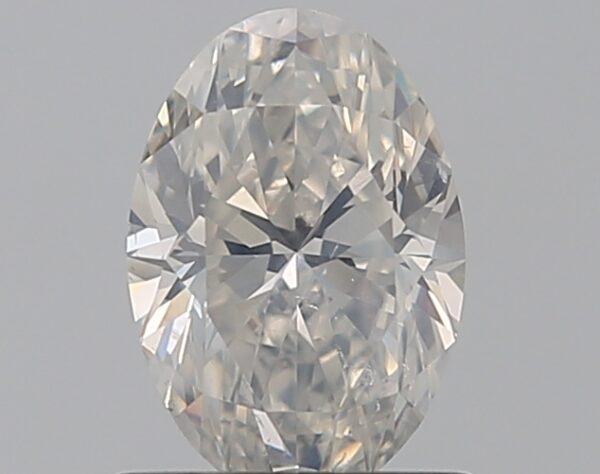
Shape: oval
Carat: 0.8
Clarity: SI2
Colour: G
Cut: VG
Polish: EX
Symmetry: VG
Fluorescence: N
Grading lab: GIA
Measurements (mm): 7.41 x 5.07 x 3.26